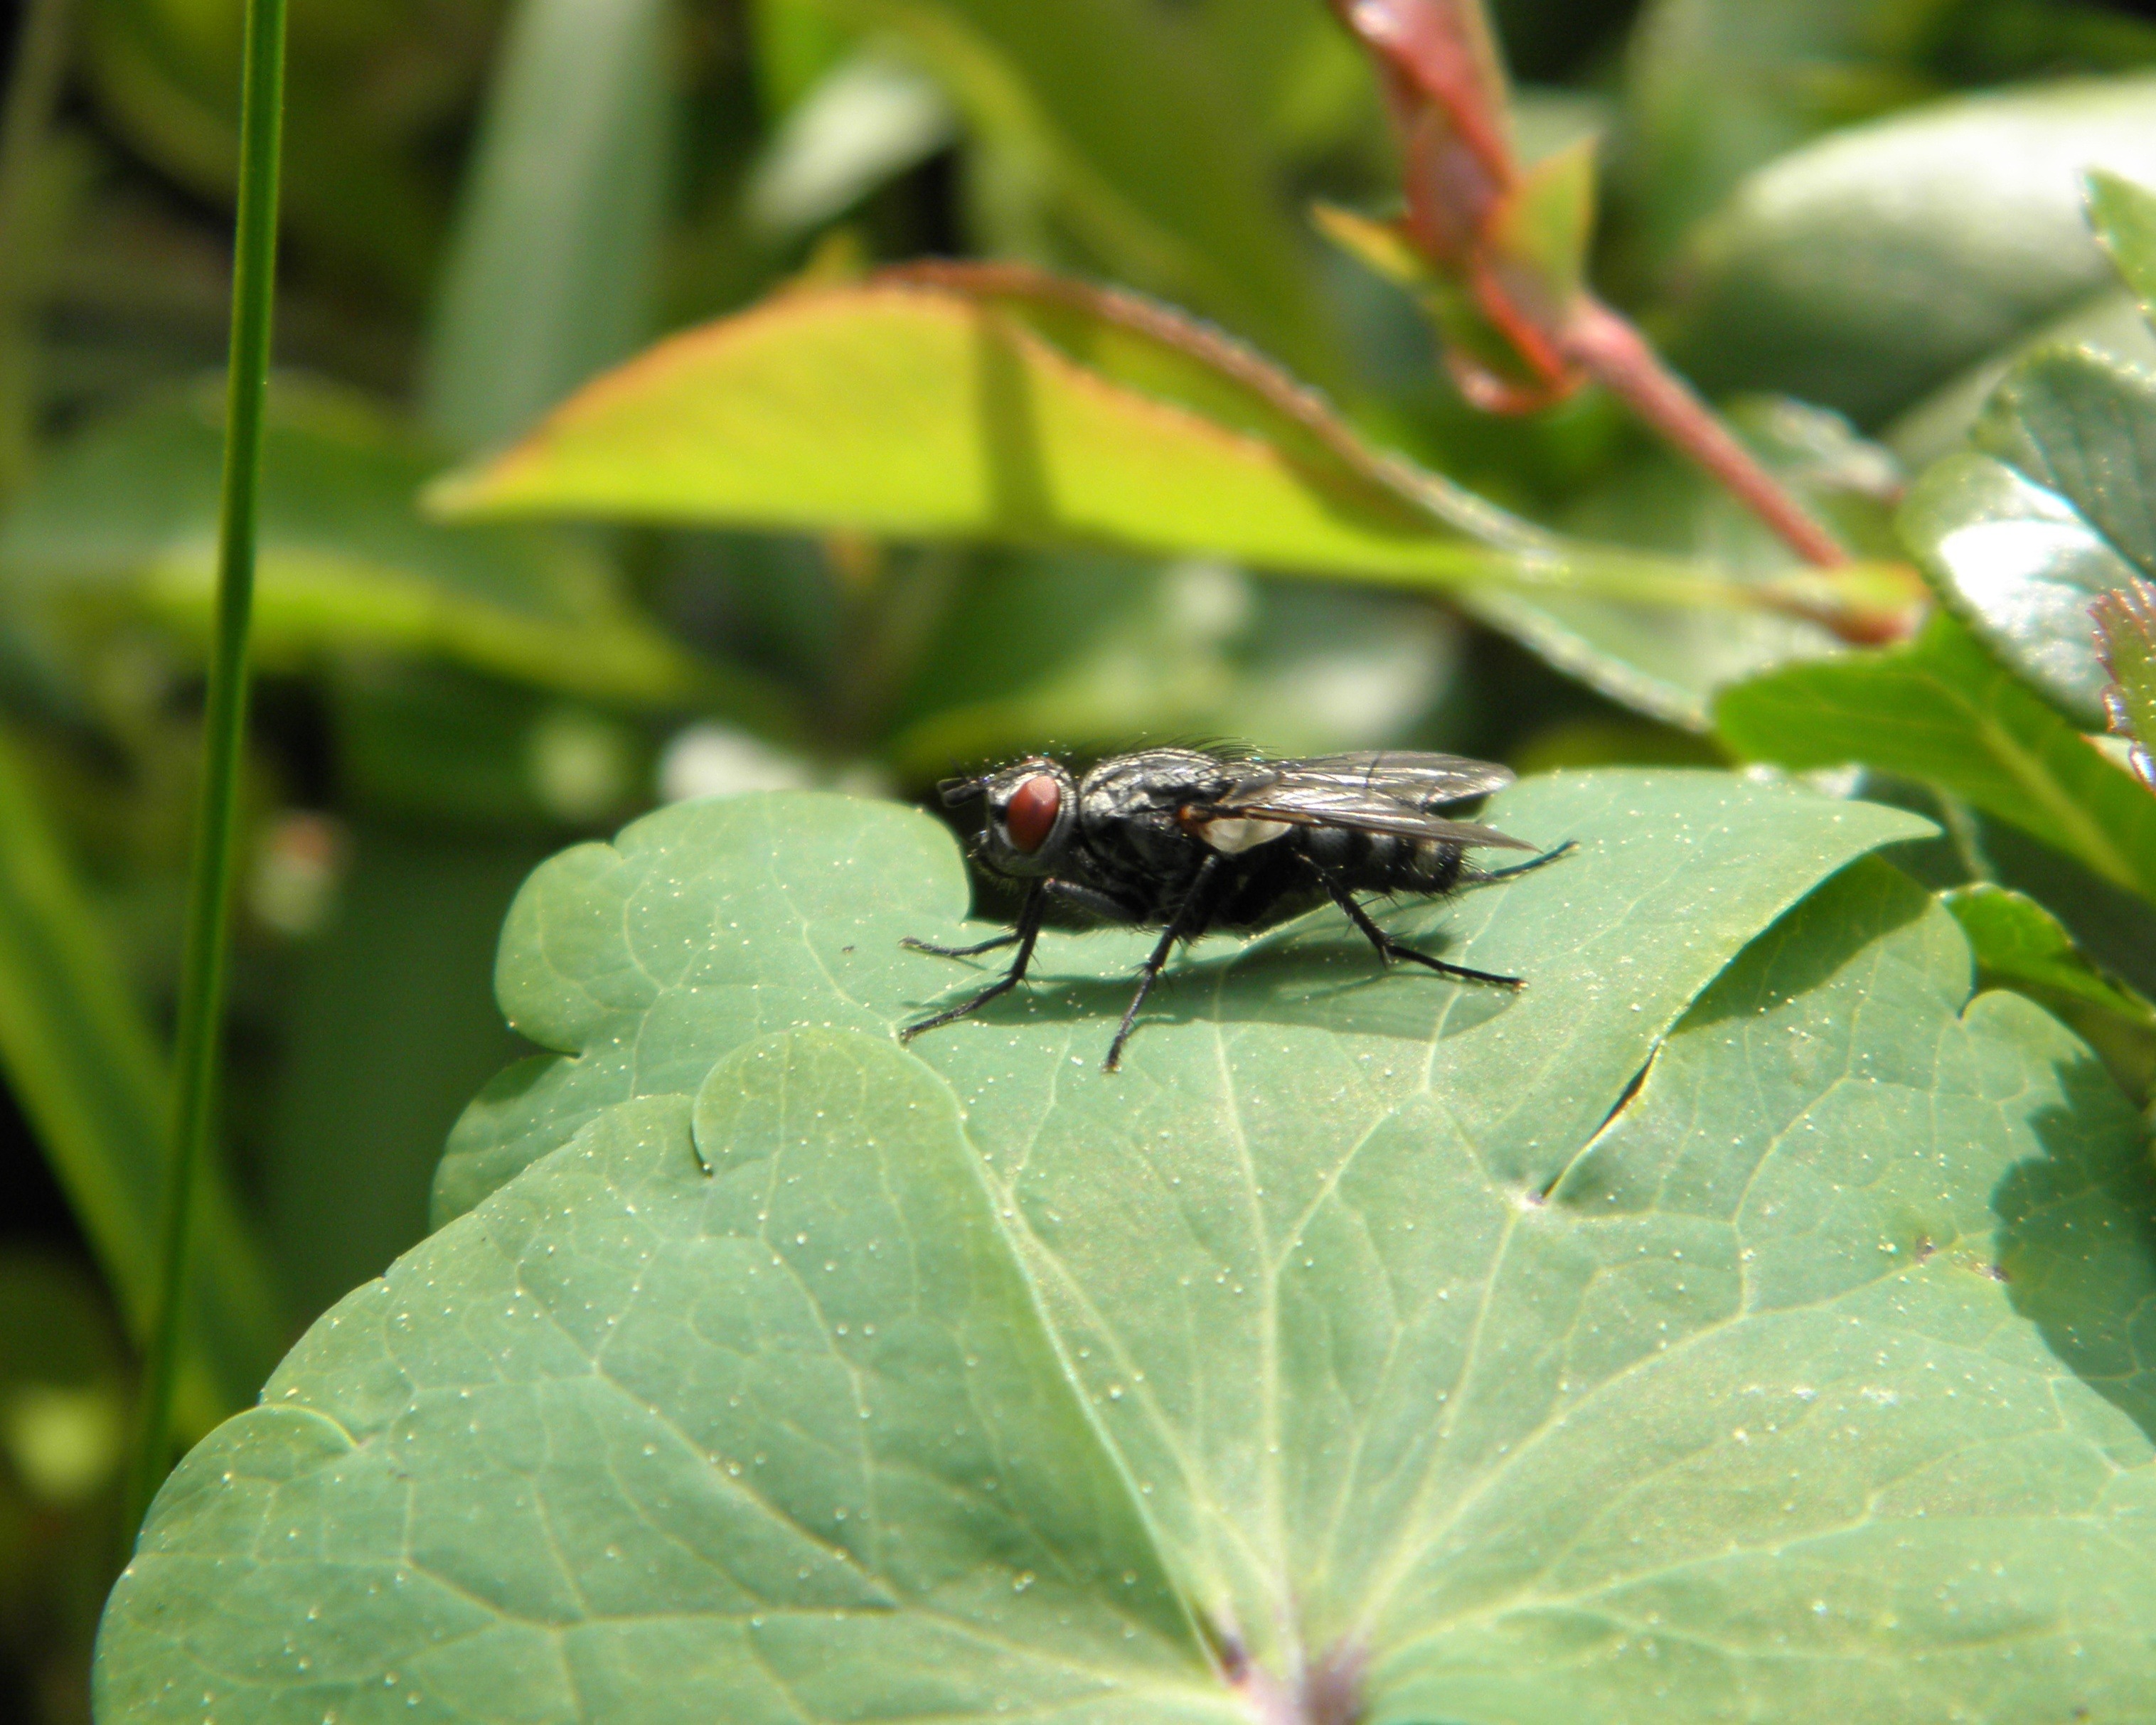
nature, leaf, flower, fly, green, insect, botany, fauna, invertebrate, close up, pest, beetle, macro photography, arthropod, leaf beetle, whopper